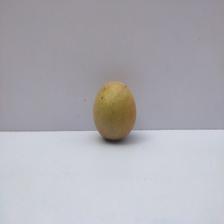
Size: Medium